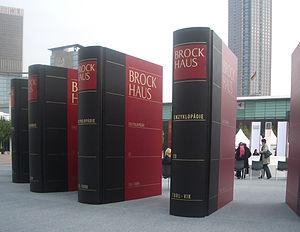
La Brockhaus Enzyklopädie est une encyclopédie de langue allemande.